Lampernisse

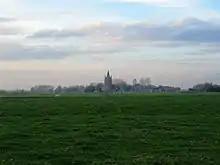
Lampernisse

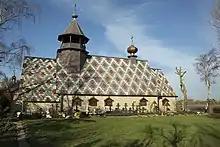
Russian orthodox church

Lampernisse is a small village located in the municipality of Diksmuide, in the province of West Flanders, Belgium. It is situated in the Flemish Region and is known for its peaceful rural atmosphere and cultural heritage.